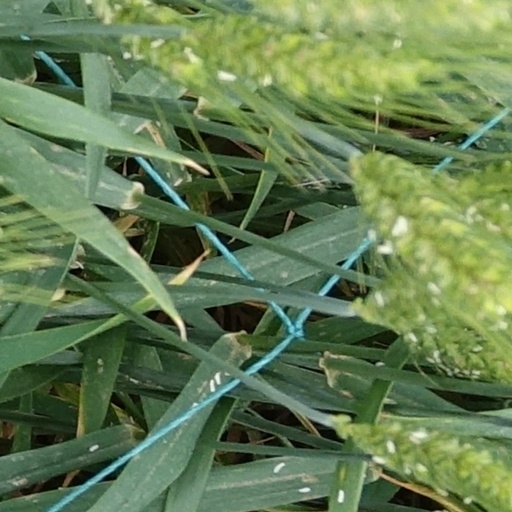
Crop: wheat